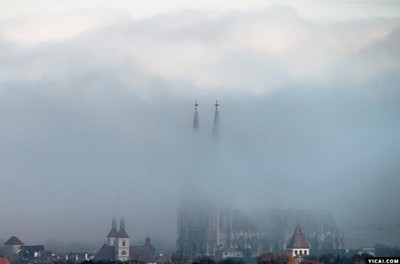
Weather: foggy or hazy